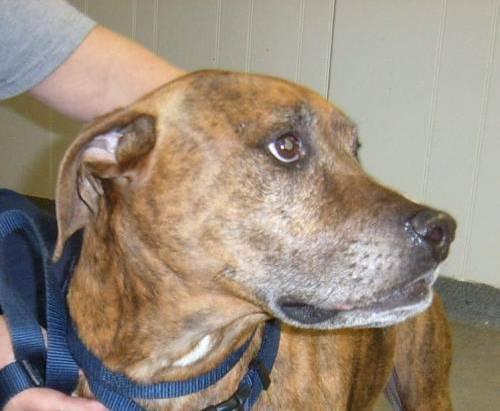
dog